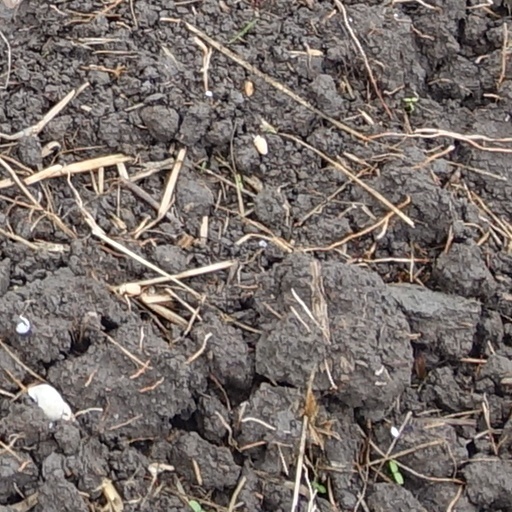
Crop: wheat